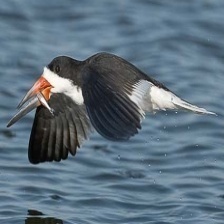
Species: BLACK SKIMMER
Scientific name: RYNCHOPS NIGER